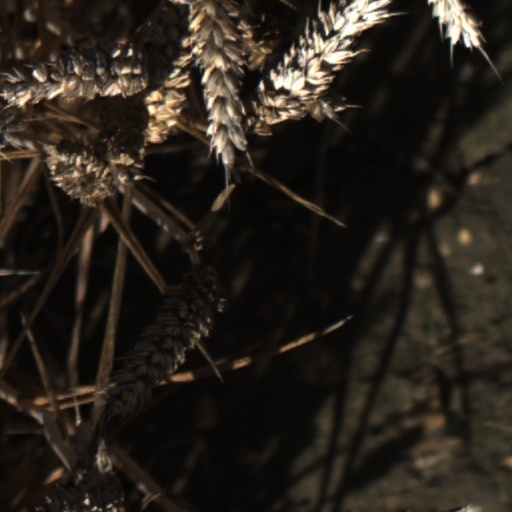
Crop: wheat